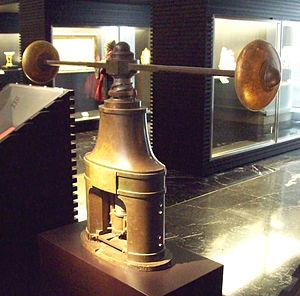
La frappe désigne l'action de frapper, au moyen d'une presse, un flan entre deux coins pour obtenir une monnaie.
Philippe Gengembre, né à Houdain dans le Pas-de-Calais le 22 mars 1764 et mort à Indre en Loire-Inférieure le 19 janvier 1838, est un chimiste et inventeur français, inspecteur général des Monnaies sous l'Empire, puis directeur de la Manufacture royale des machines à vapeur d’Indret, près de Nantes.
Le frappe au balancier ou frappe au moulin est une technique utilisée pour frapper les monnaies par pression, inventée au XVIᵉ siècle. Elle permet une exécution plus régulière que la frappe au marteau.